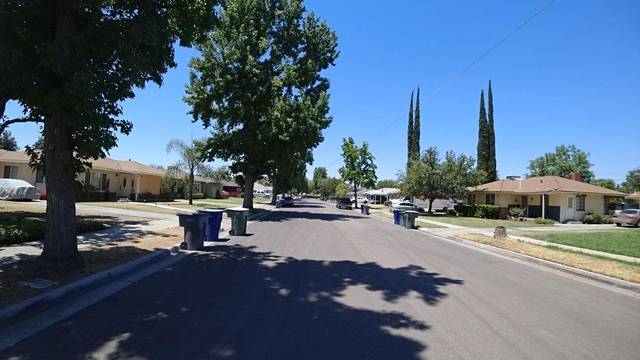
Region: Colombia
Coordinates: 36.778, -119.782